HMS Albion (R07)

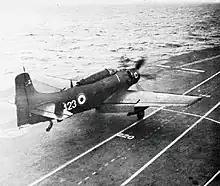
A Douglas Skyraider AEW.1 of the Royal Navy's No. 849 Squadron taking off from HMS "Albion"

She sailed from Portsmouth in March 1971 for the Far East, under the command of Captain James Jungius, RN. She paid a brief visit to Ascension Island before visiting Durban in April 1971. She was in Bombay from 3 to 6 May 1971 and, after a passage of nearly seven weeks the ship embarked 40 Commando Royal Marines off Changi for an exercise (set as a counter-terrorist operation in Brunei). A ceremonial entry into Singapore followed with 848 Naval Air Squadron providing a flypast as the air squadron disembarked to . A month alongside in Singapore followed, for an assisted maintenance period (AMP). Having embarked the Australian Army Band, the ship sailed Singapore at the end of June for Japan, carrying out a full-power trial and encountering typhoons on passage. "Albion" was in Kobe from 1 to 8 July 1971 and then returned to Singapore. A night assault exercise followed in the Marang area, in company with a number of other warships and auxiliaries.